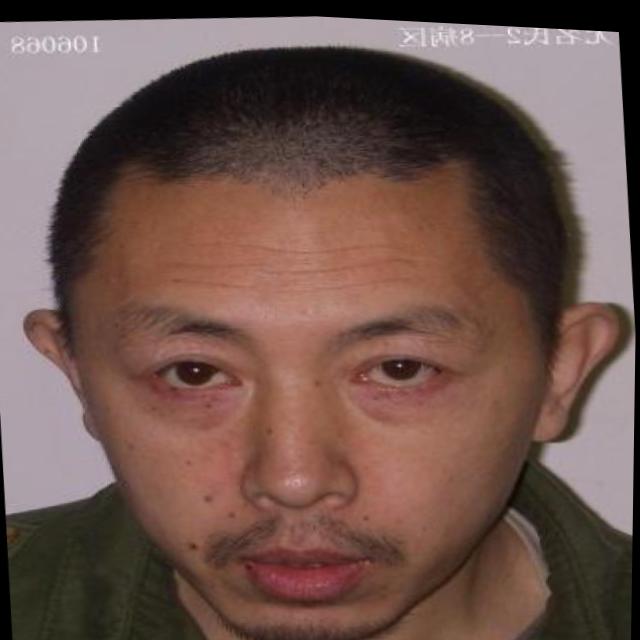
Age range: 21-44